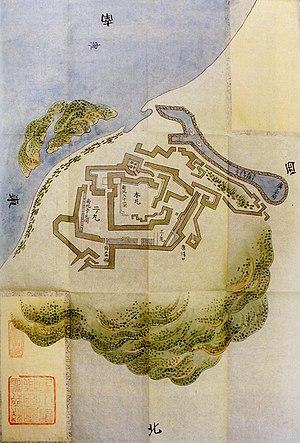
Le château de Nagoya était situé dans l'ancienne province de Hizen du Japon, maintenant partagée entre les préfectures de Saga et Nagasaki. C'est à partir de ce château que Toyotomi Hideyoshi lança sa guerre Imjin. Il n'y a plus rien des structures originelles, mais il subsiste des restes des fondations dans les villes autrefois séparées de Chinzei, qui fait à présent partie de Karatsu dans la préfecture de Saga.